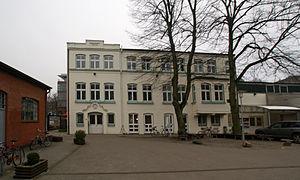
Hambourg (Winterhude), Allemagne: Ancienne usine de Schülke &amp